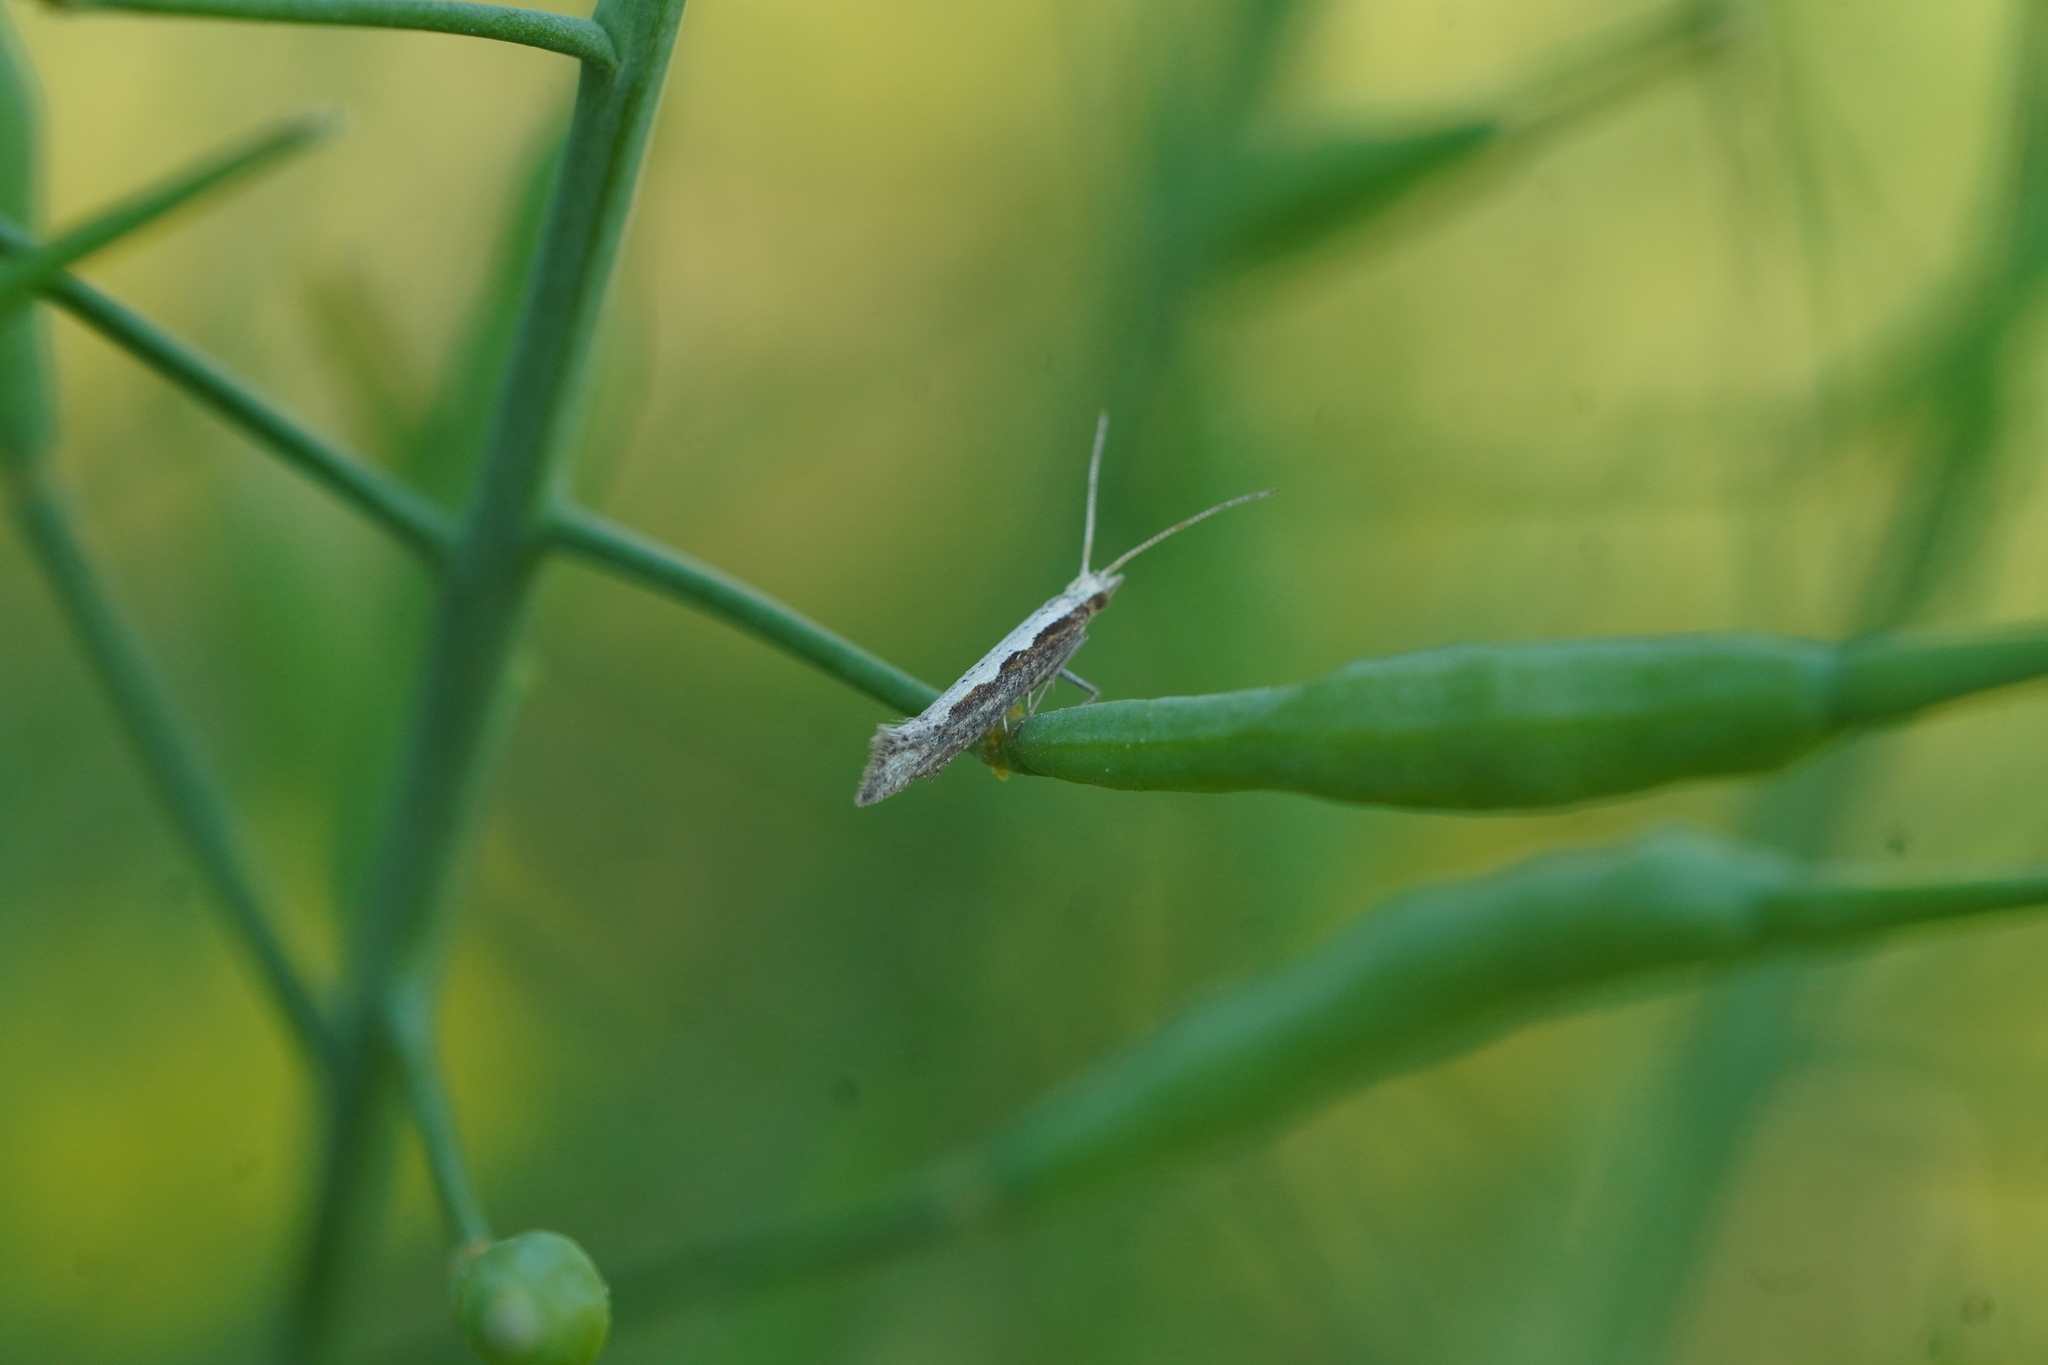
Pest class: diamondback_moth